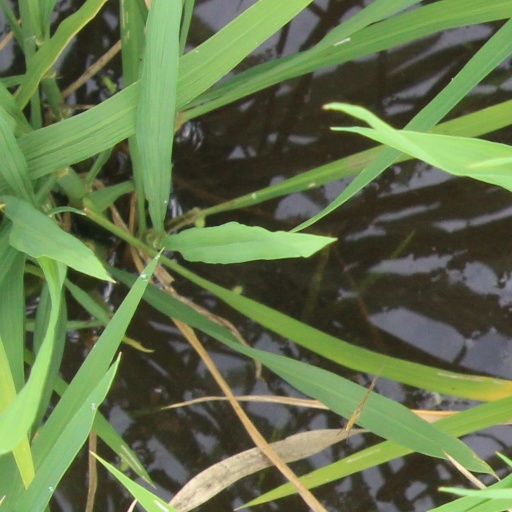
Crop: rice